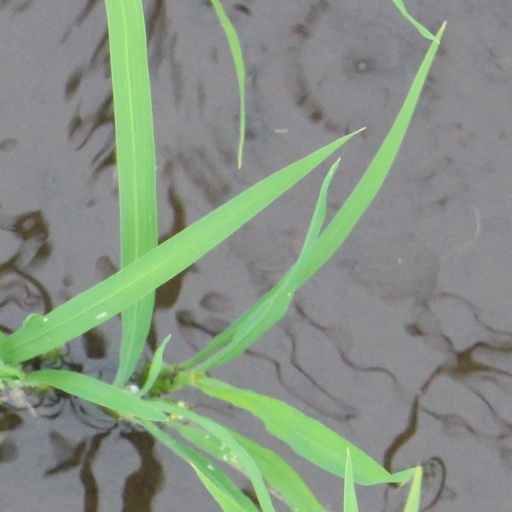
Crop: rice